United Self-Defense Forces of Colombia

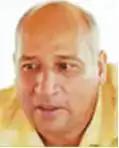
Vicente Castaño Gil

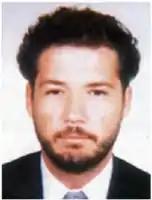
Víctor Manuel Mejía Múnera

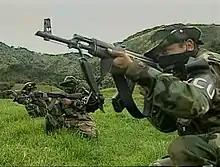
ACCU Fighters with AKM's.

The United Self-Defense Forces of Colombia ("Autodefensas Unidas de Colombia", or AUC, in Spanish) were a Colombian far-right paramilitary and drug trafficking group which was an active belligerent in the Colombian armed conflict during the period from 1997 to 2006. The AUC was responsible for retaliations against the FARC and ELN communist organization as well as numerous attacks against civilians beginning in 1997 with the Mapiripán massacre.